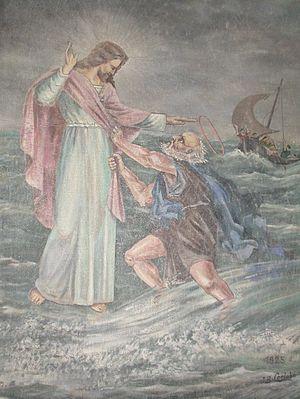
Peinture de Jean-Baptiste Corlobé - Jésus appelant Saint-Pierre sur les flots
Jean-Baptiste Corlobé, né le 16 février 1904 à Locmariaquer et mort le 17 mai 1988, est un artiste-peintre français.